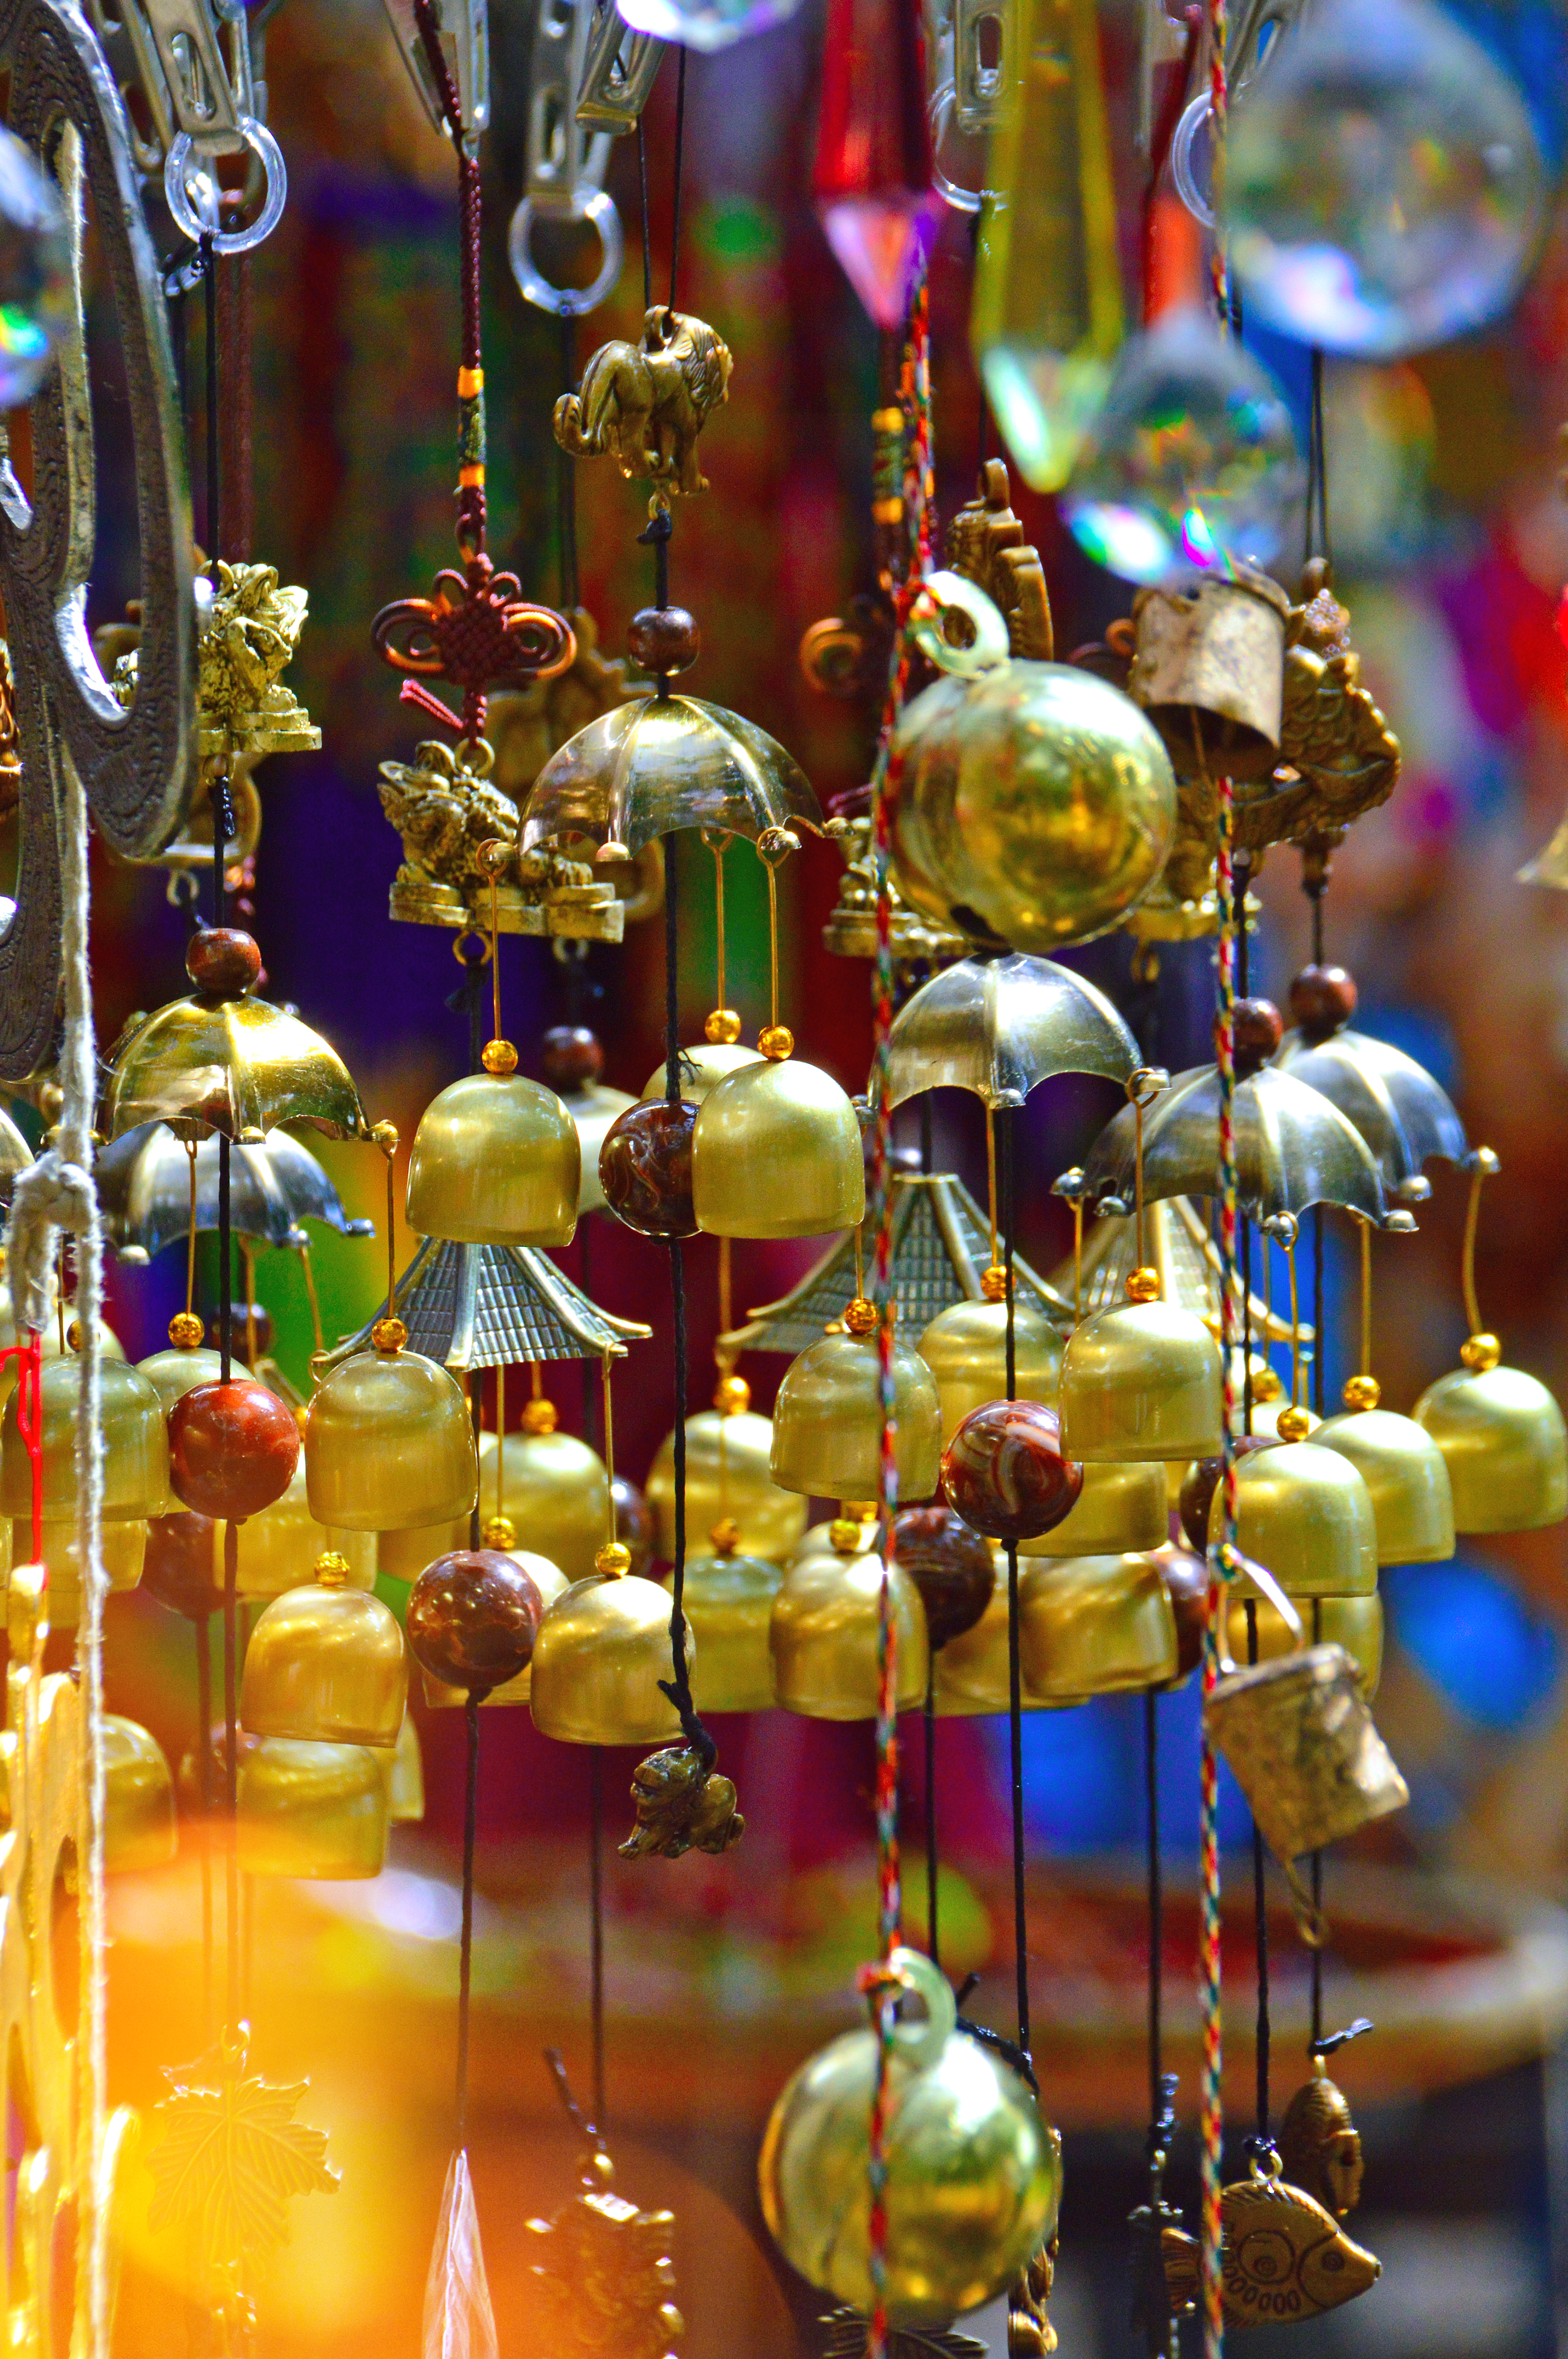
wind, chimes, chime, japan, summer, glass, bell, style, blue, green, background, bells, colorful, beautiful, garden, red, closeup, white, yellow, outdoor, culture, plants, decoration, design, light, traditional, color, jewelry, gold, party, luxury, gift, abstract, travel, holiday, tree, fashion, shop, bright, lighting, tradition